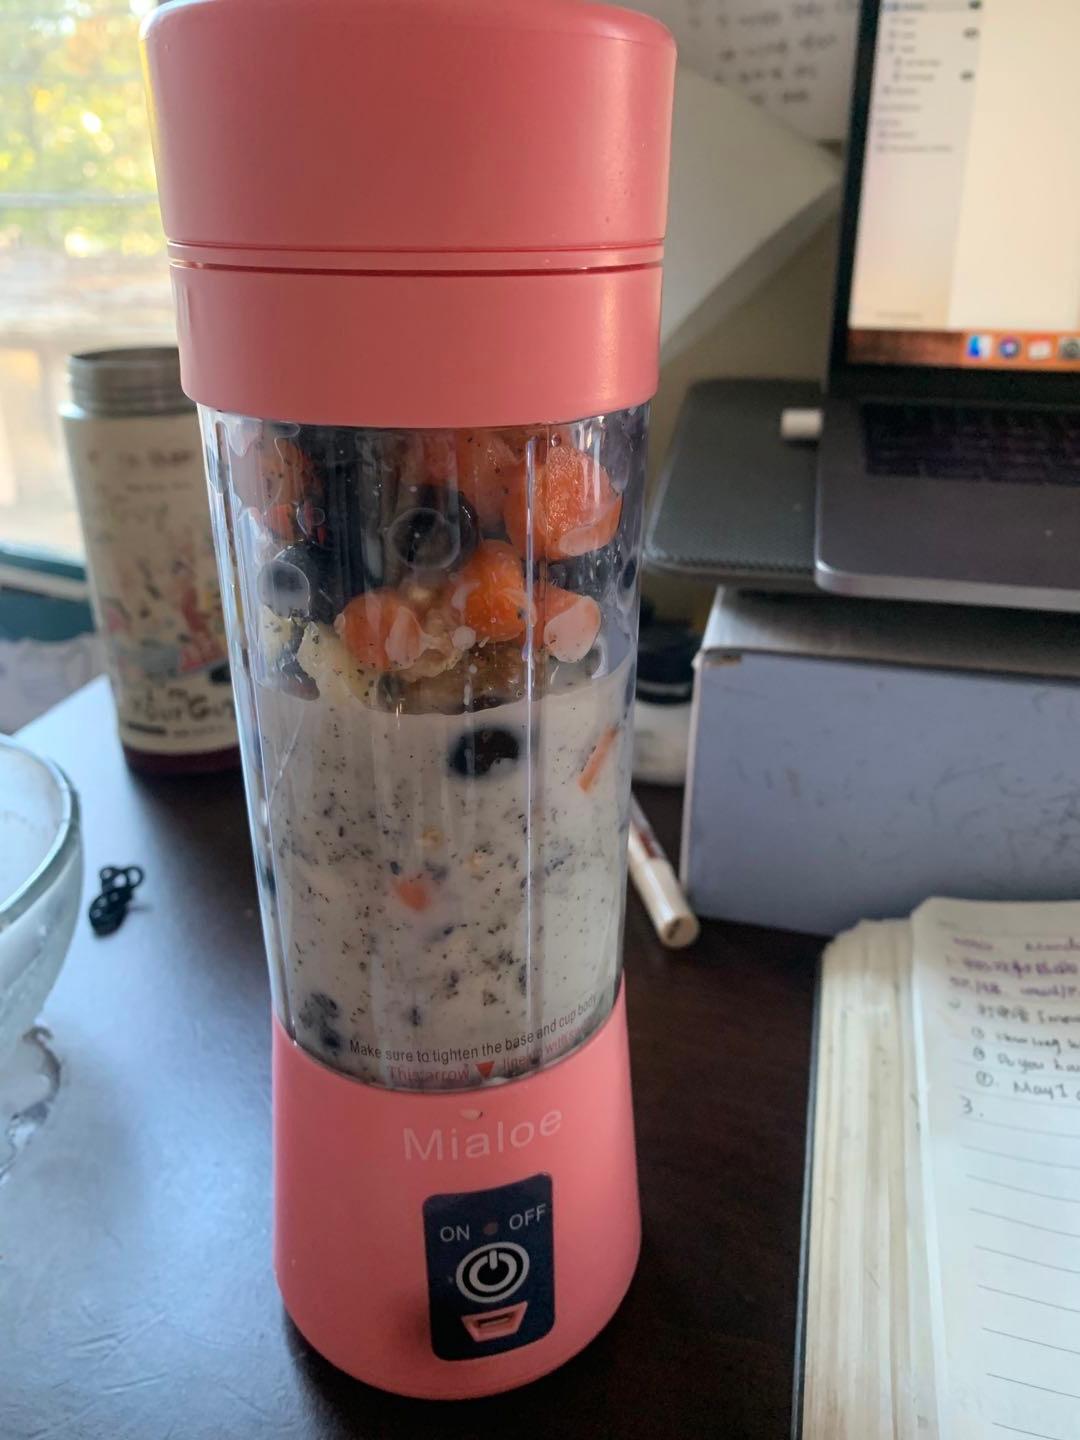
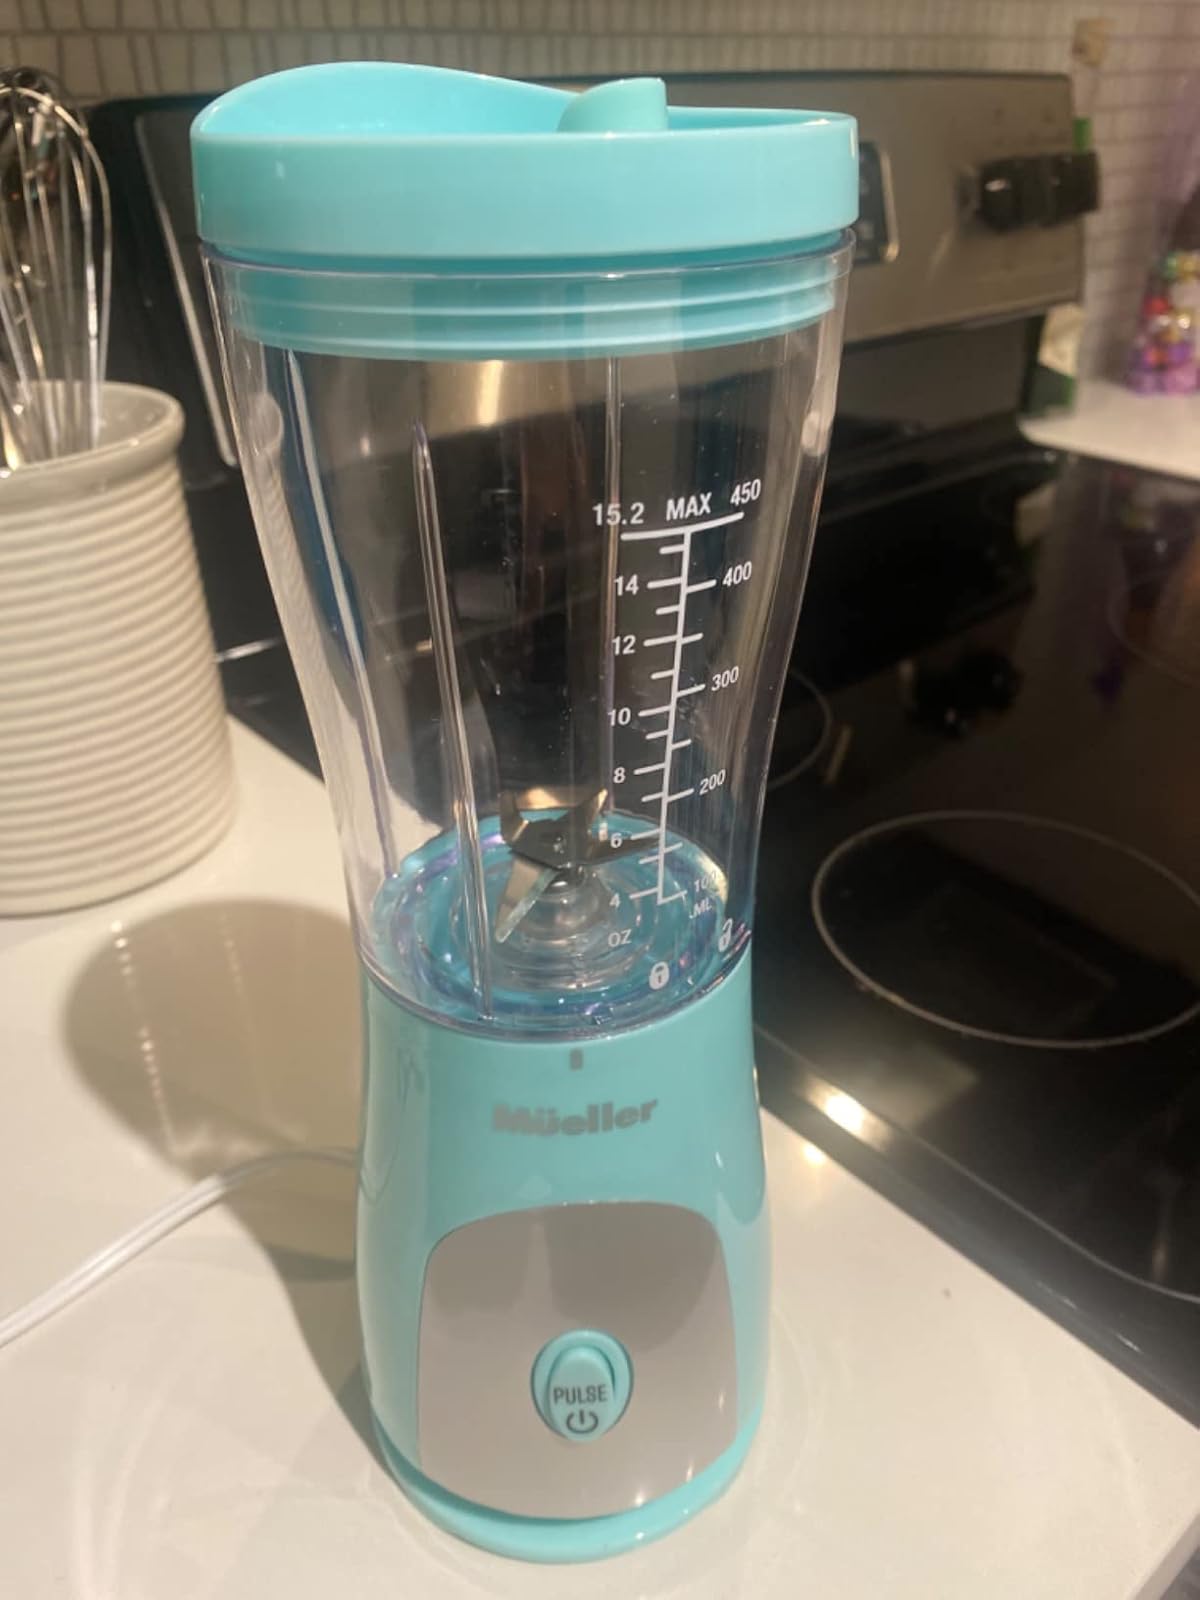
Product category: items_blender
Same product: no